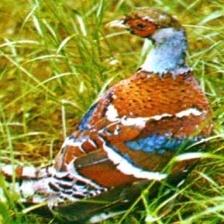
Species: ELLIOTS  PHEASANT
Scientific name: SYRMATICUS ELLIOTI